Jon Walmsley

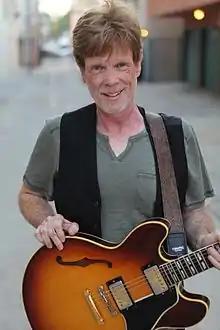
Walmsley in 2014

Walmsley is known for his accomplishments as an actor, most notably a nine-season run as Jason Walton on "The Waltons". He also returned for all of the "Waltons" reunion projects during the 1980s and 1990s.